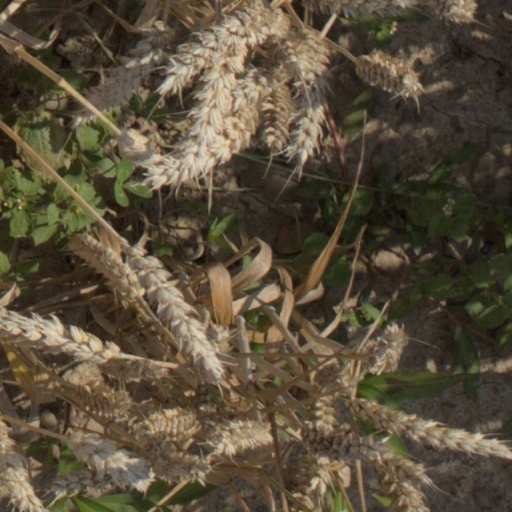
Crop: wheat